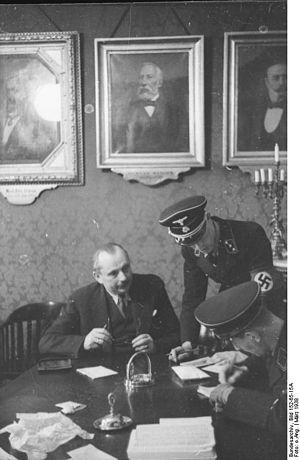
Herbert Hagen est un policier allemand, membre de la SS, né le 20 septembre 1913 à Neumünster et mort le 7 août 1999 à Rüthen.
Josef Löwenherz, né le 6 août 1884 et mort en 1960 à New York est un avocat et sioniste autrichien. Il préside l'Office de la communauté juive de Vienne pendant le Troisième Reich.
La Mort, entre autres est un roman policier historique de Philip Kerr paru en 2006, avec comme héros, dans sa quatrième apparition, le détective Bernhard Gunther.
Adolf Eichmann, né à Solingen le 19 mars 1906 et exécuté dans la prison de Ramla, près de Tel Aviv-Jaffa, le 31 mai 1962, est un criminel de guerre nazi, haut fonctionnaire du Troisième Reich, officier SS Obersturmbannführer et membre du parti nazi.